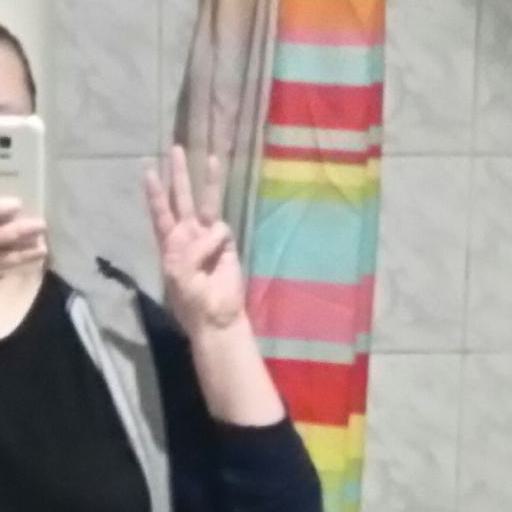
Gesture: three